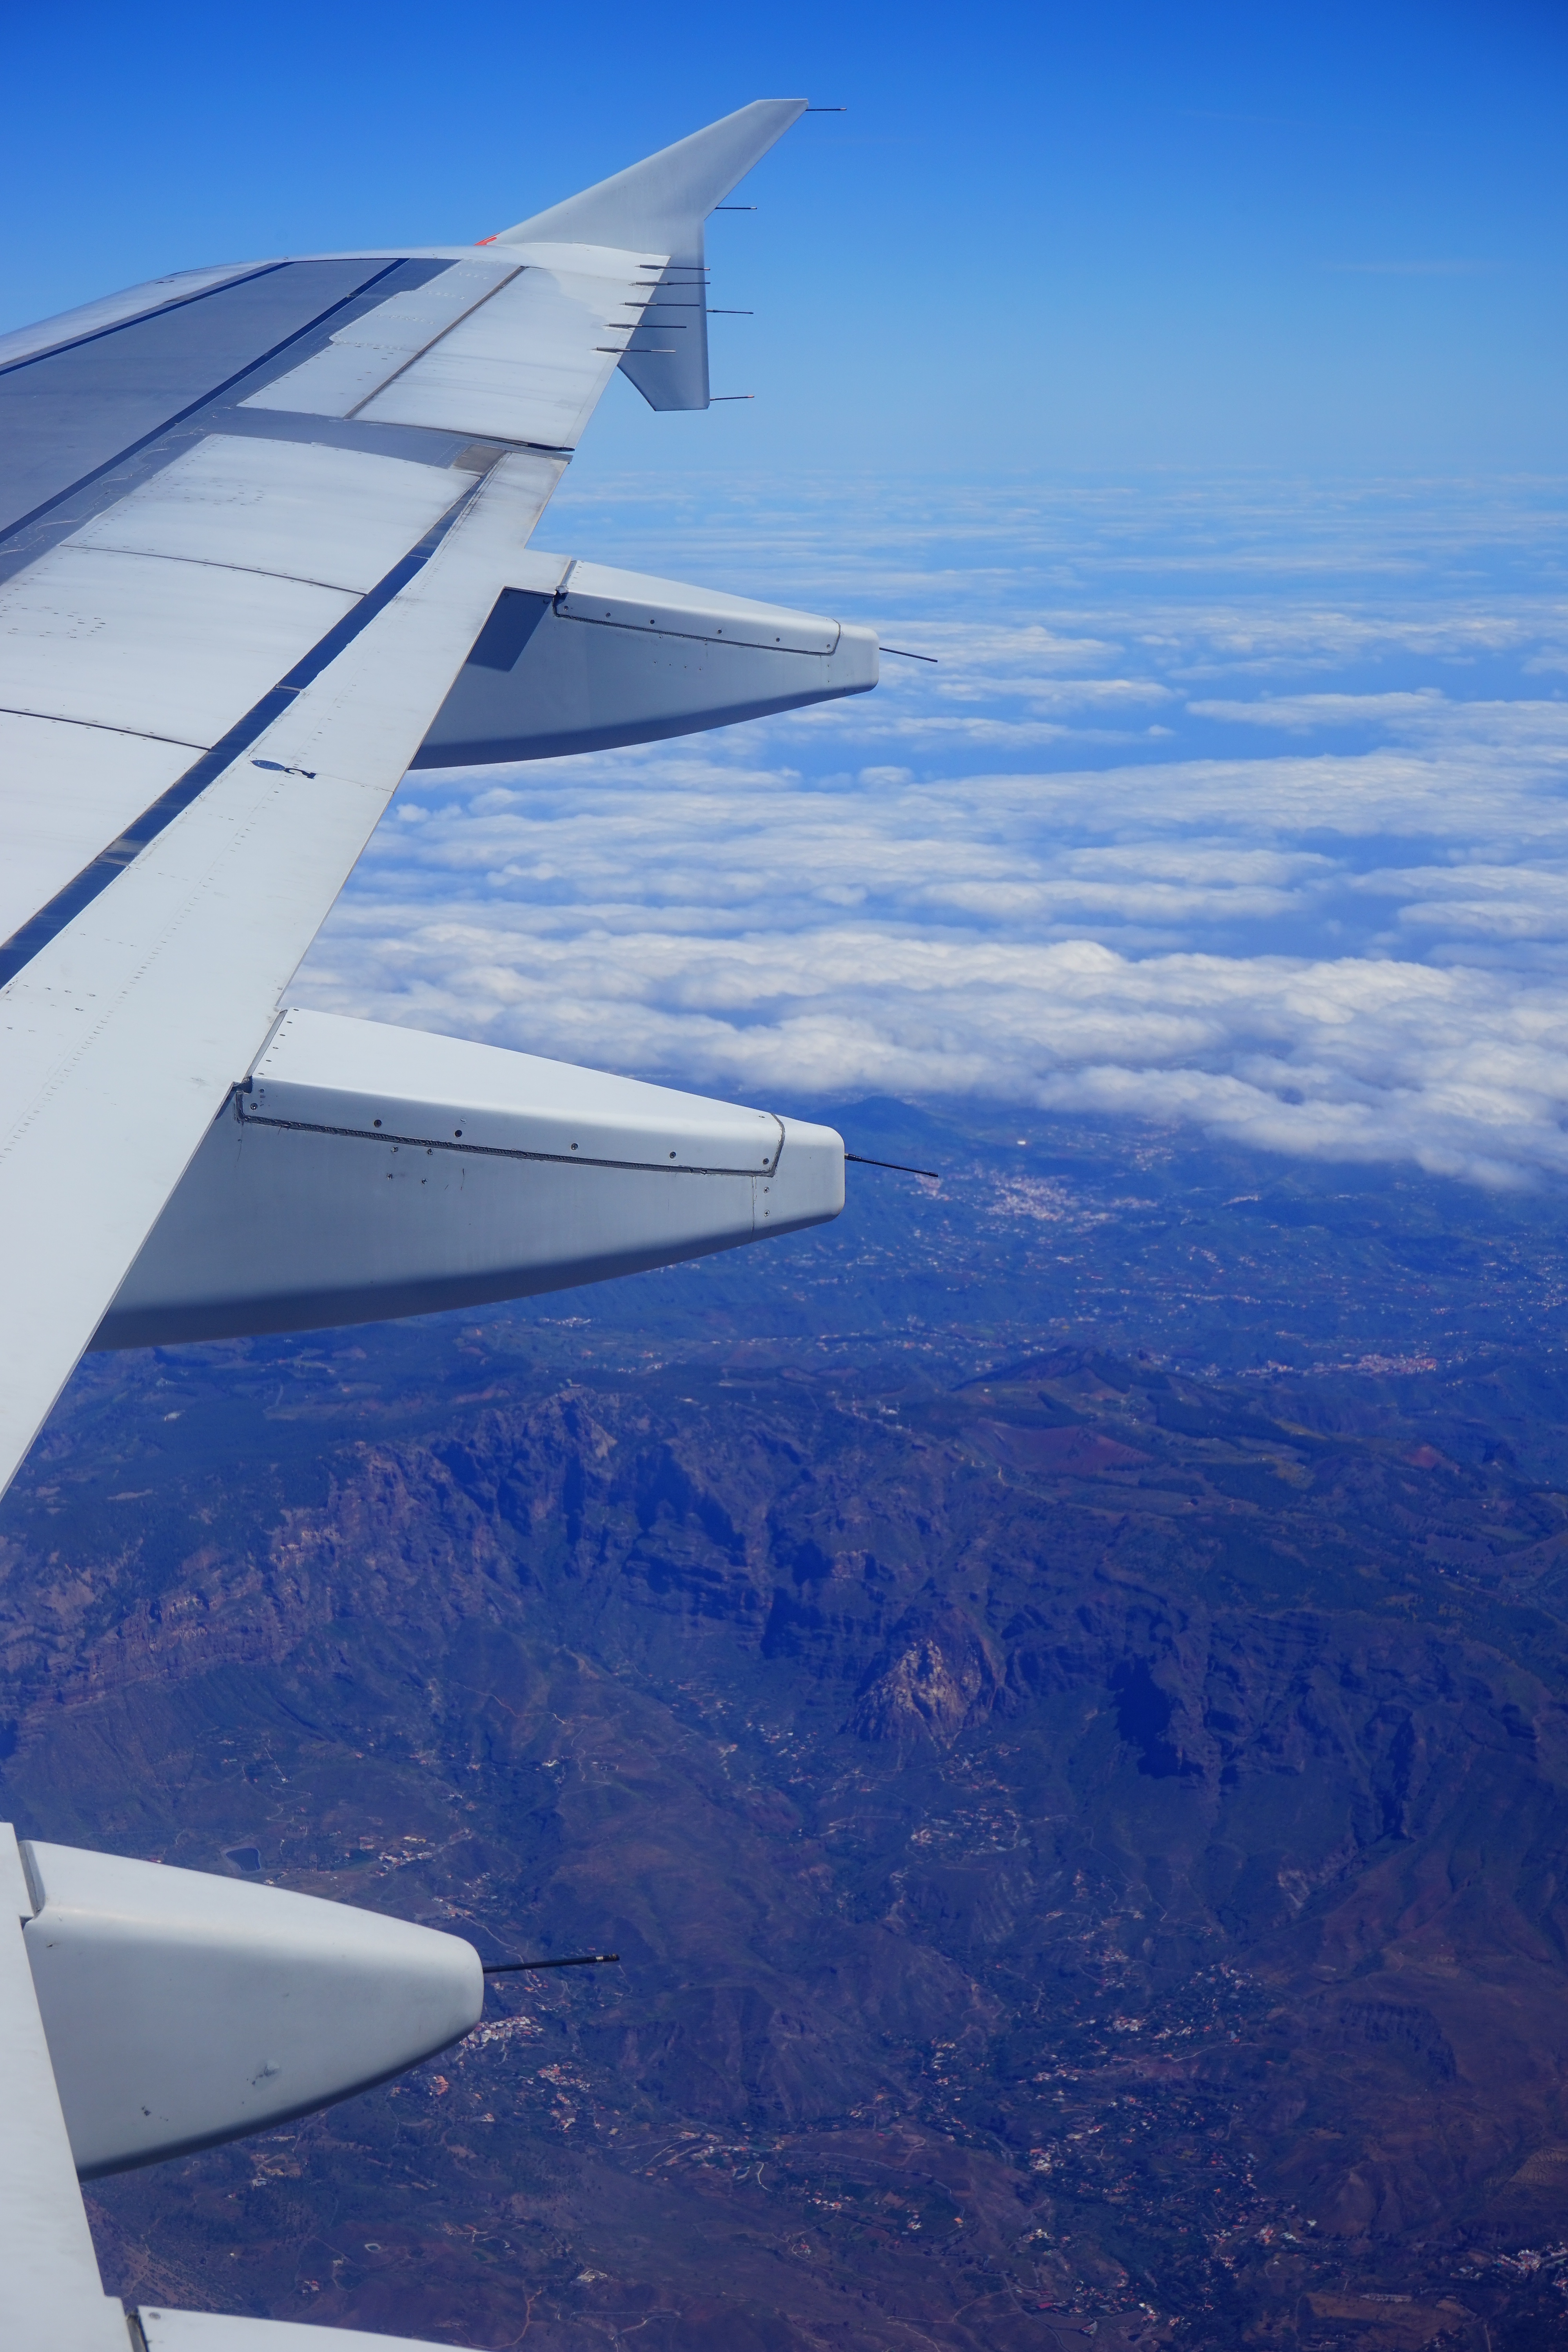
wing, cloud, sky, fly, airplane, aircraft, vehicle, airline, aviation, flight, island, blue, clouds, spain, airliner, gran canaria, canary islands, jet aircraft, aerial photographs, air travel, atmosphere of earth